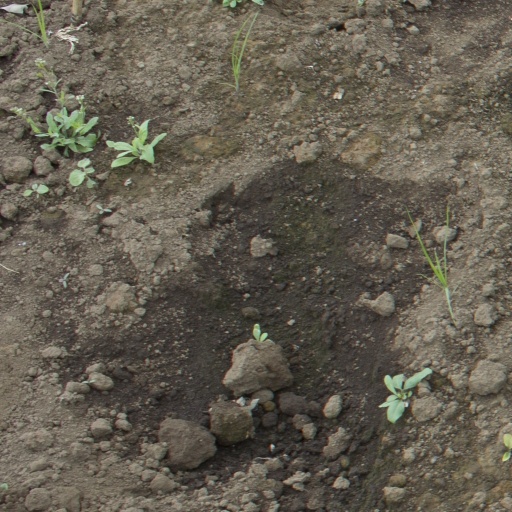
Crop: soybean